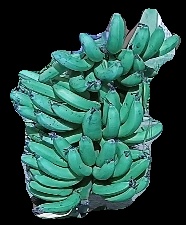
Variety: pachbale
Grade: grade3